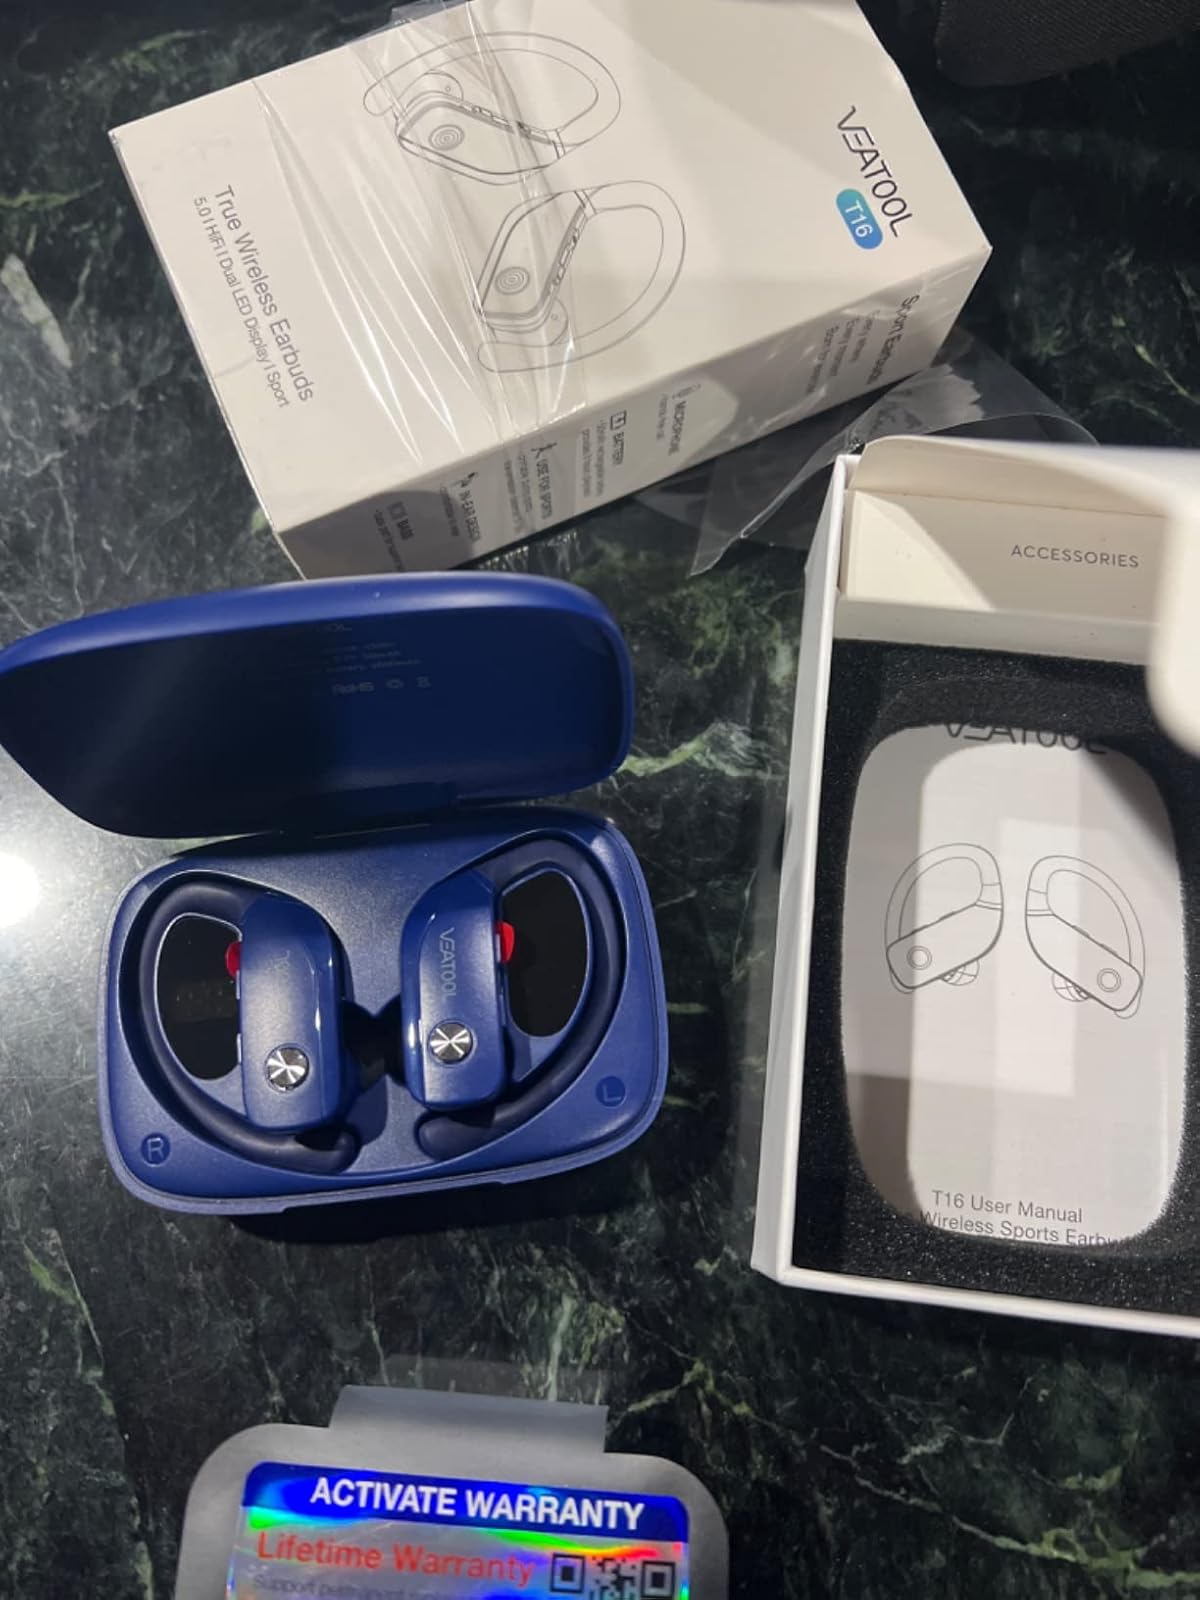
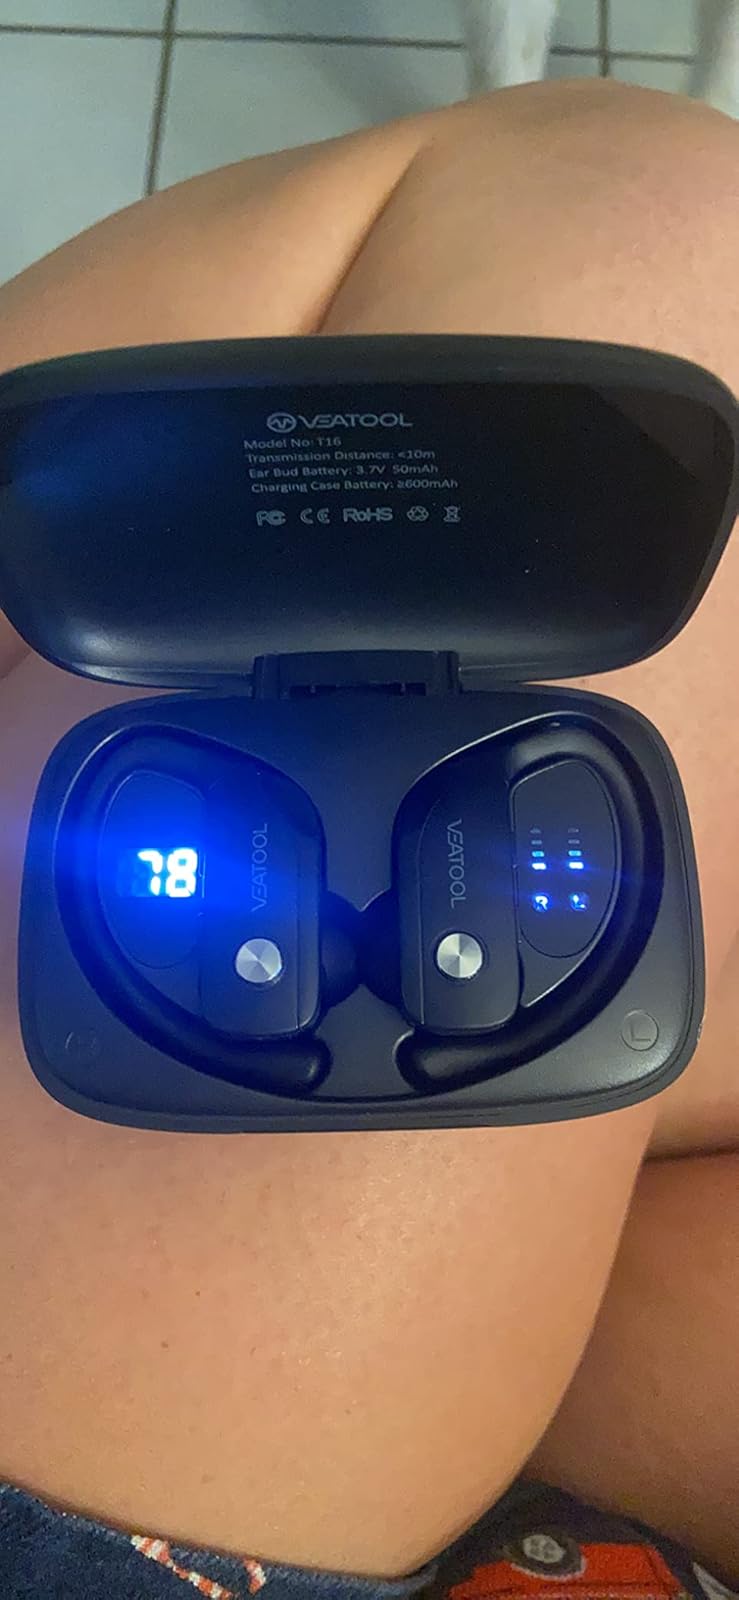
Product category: earbuds
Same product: no